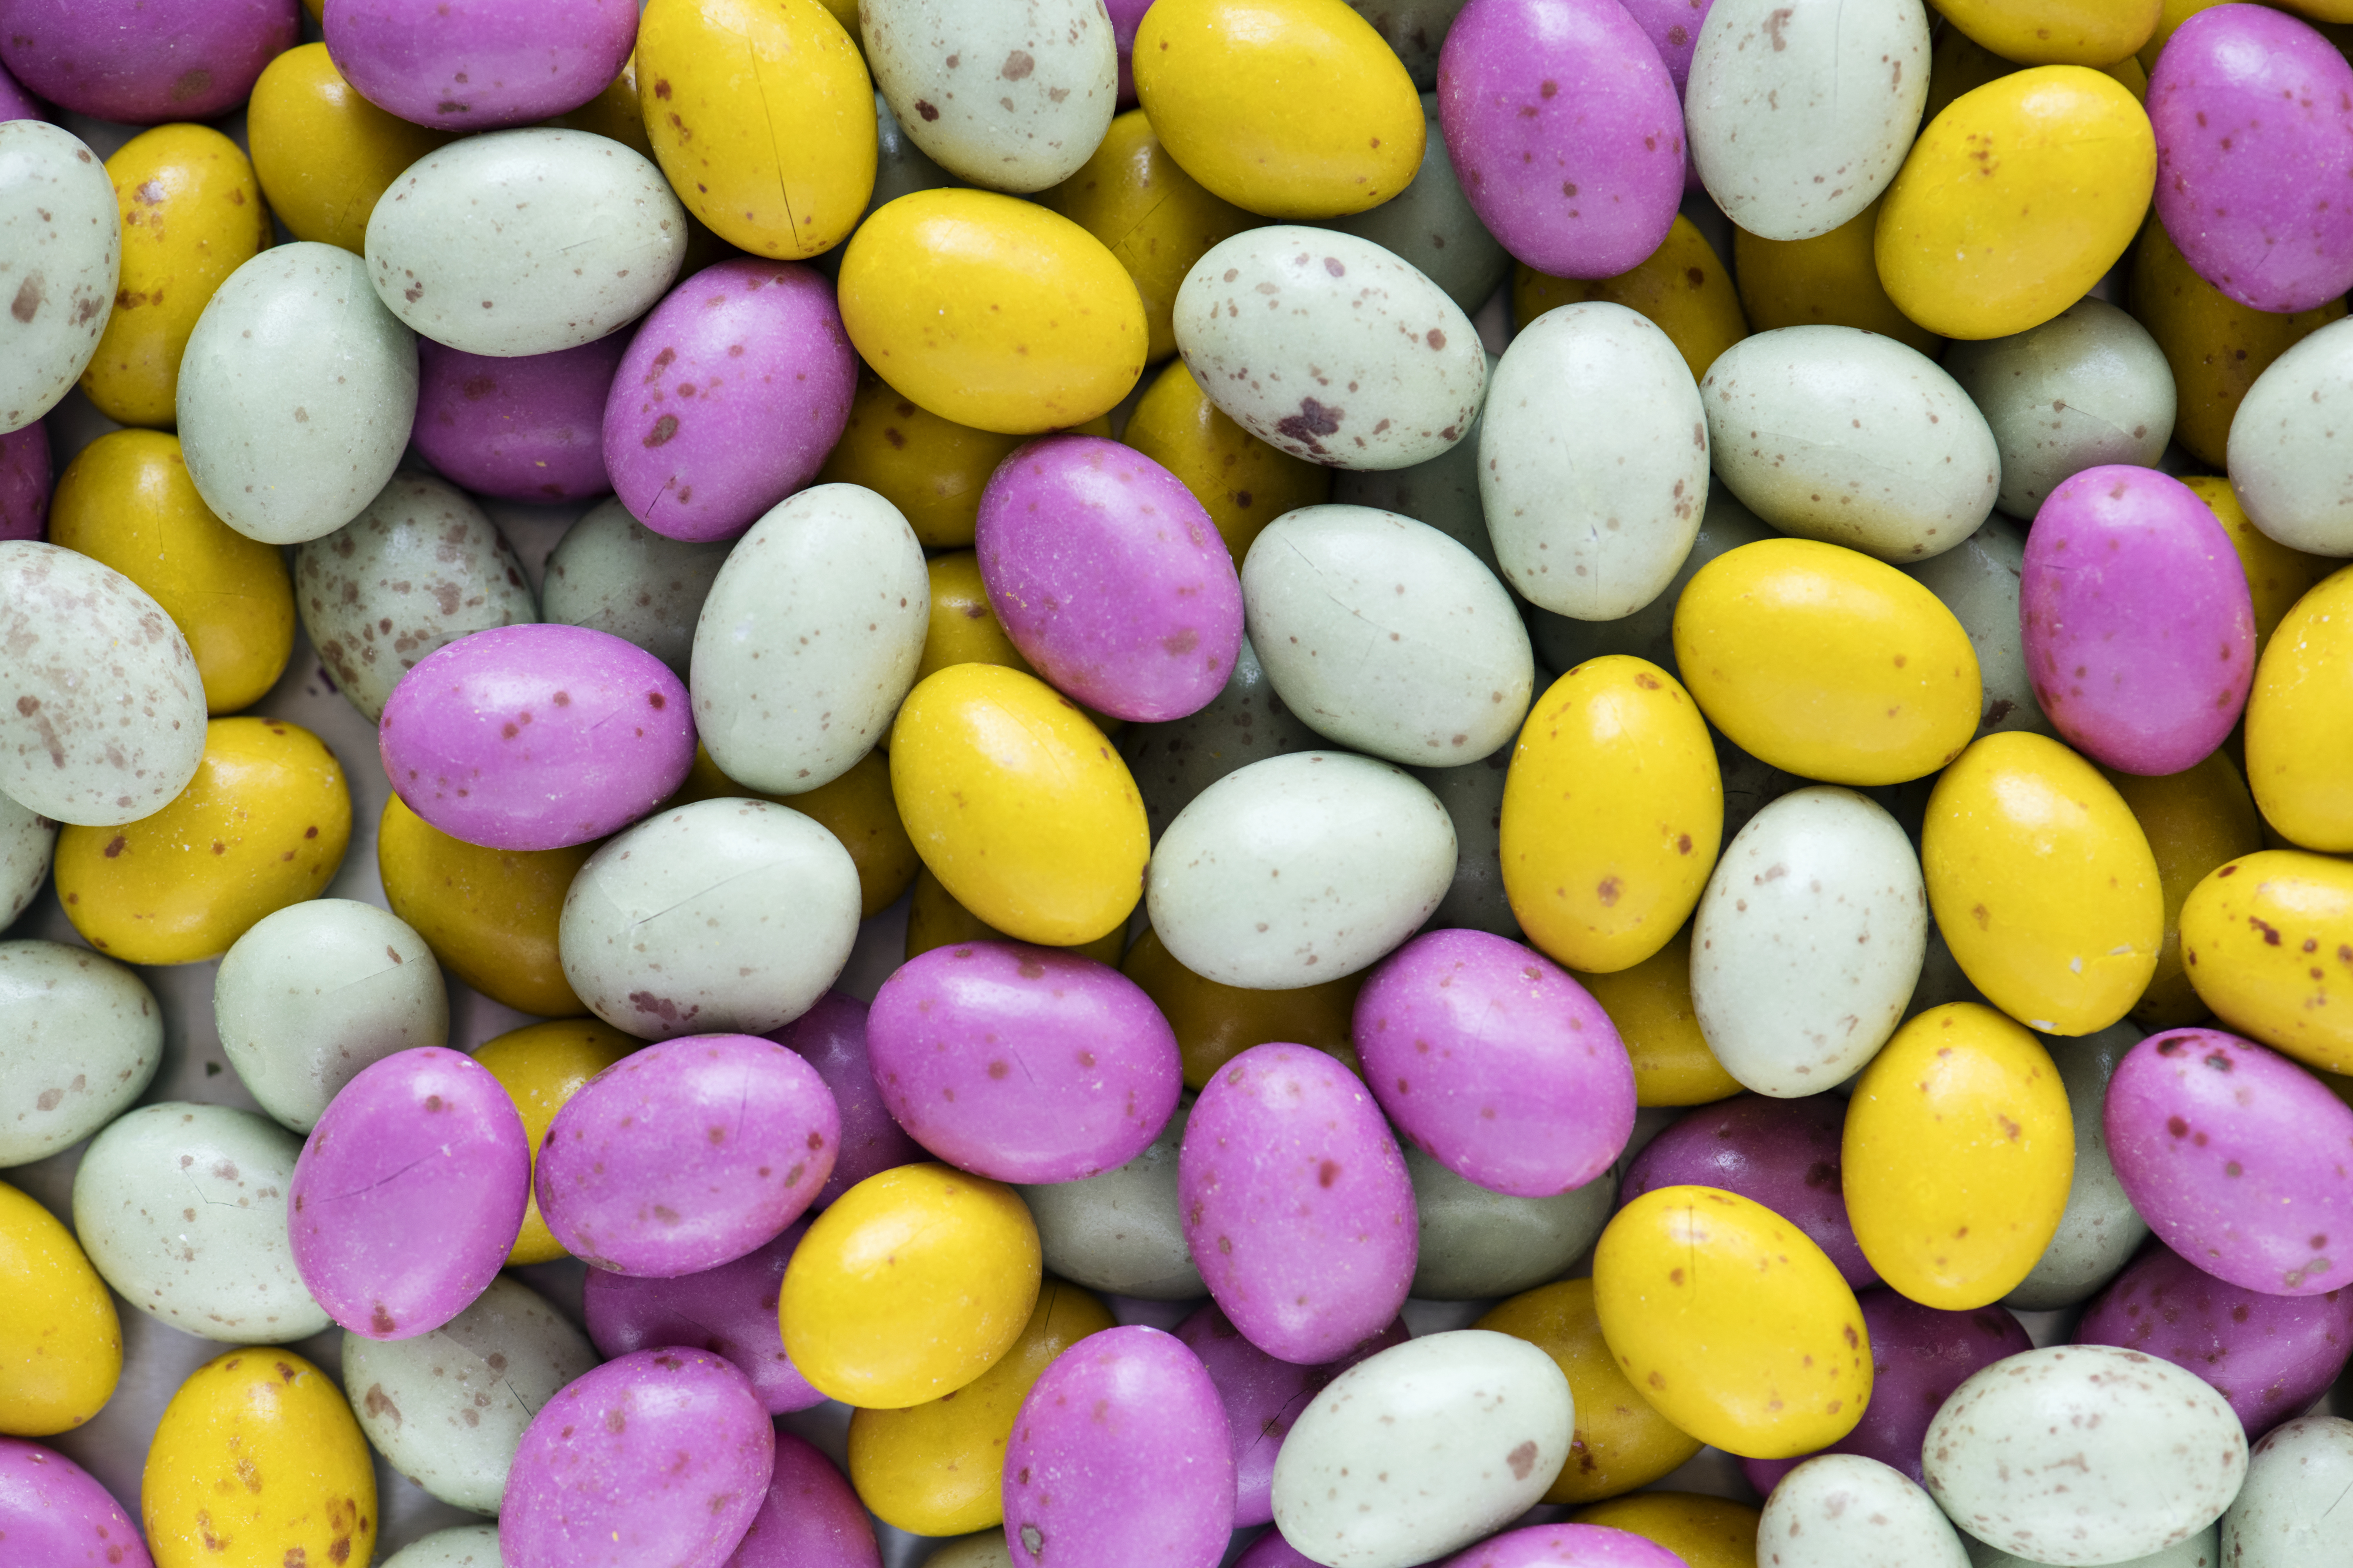
background, ball, bean, candy, candy background, chocolate egg, closeup, colorful, confectionery, delicious, easter, egg, food, green, group, isolated, macro, mint, mixed, pink, round, snack, sweet beans, sweets, taste, tasty, texture, textured, treat, variety, wallpaper, yellow, yummy, sweetness, mixture, commodity, easter egg